Thermal equilibrium

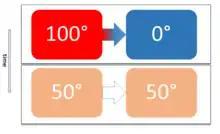
Development of a thermal equilibrium in a closed system over time through a heat flow that levels out temperature differences

Two physical systems are in thermal equilibrium if there is no net flow of thermal energy between them when they are connected by a path permeable to heat. Thermal equilibrium obeys the zeroth law of thermodynamics. A system is said to be in thermal equilibrium with itself if the temperature within the system is spatially uniform and temporally constant.